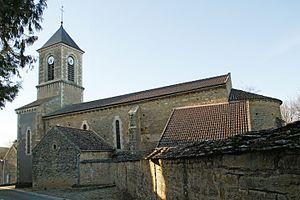
Église Notre-Dame de Givry
Givry est une commune française située dans le département de l'Yonne en région Bourgogne-Franche-Comté.